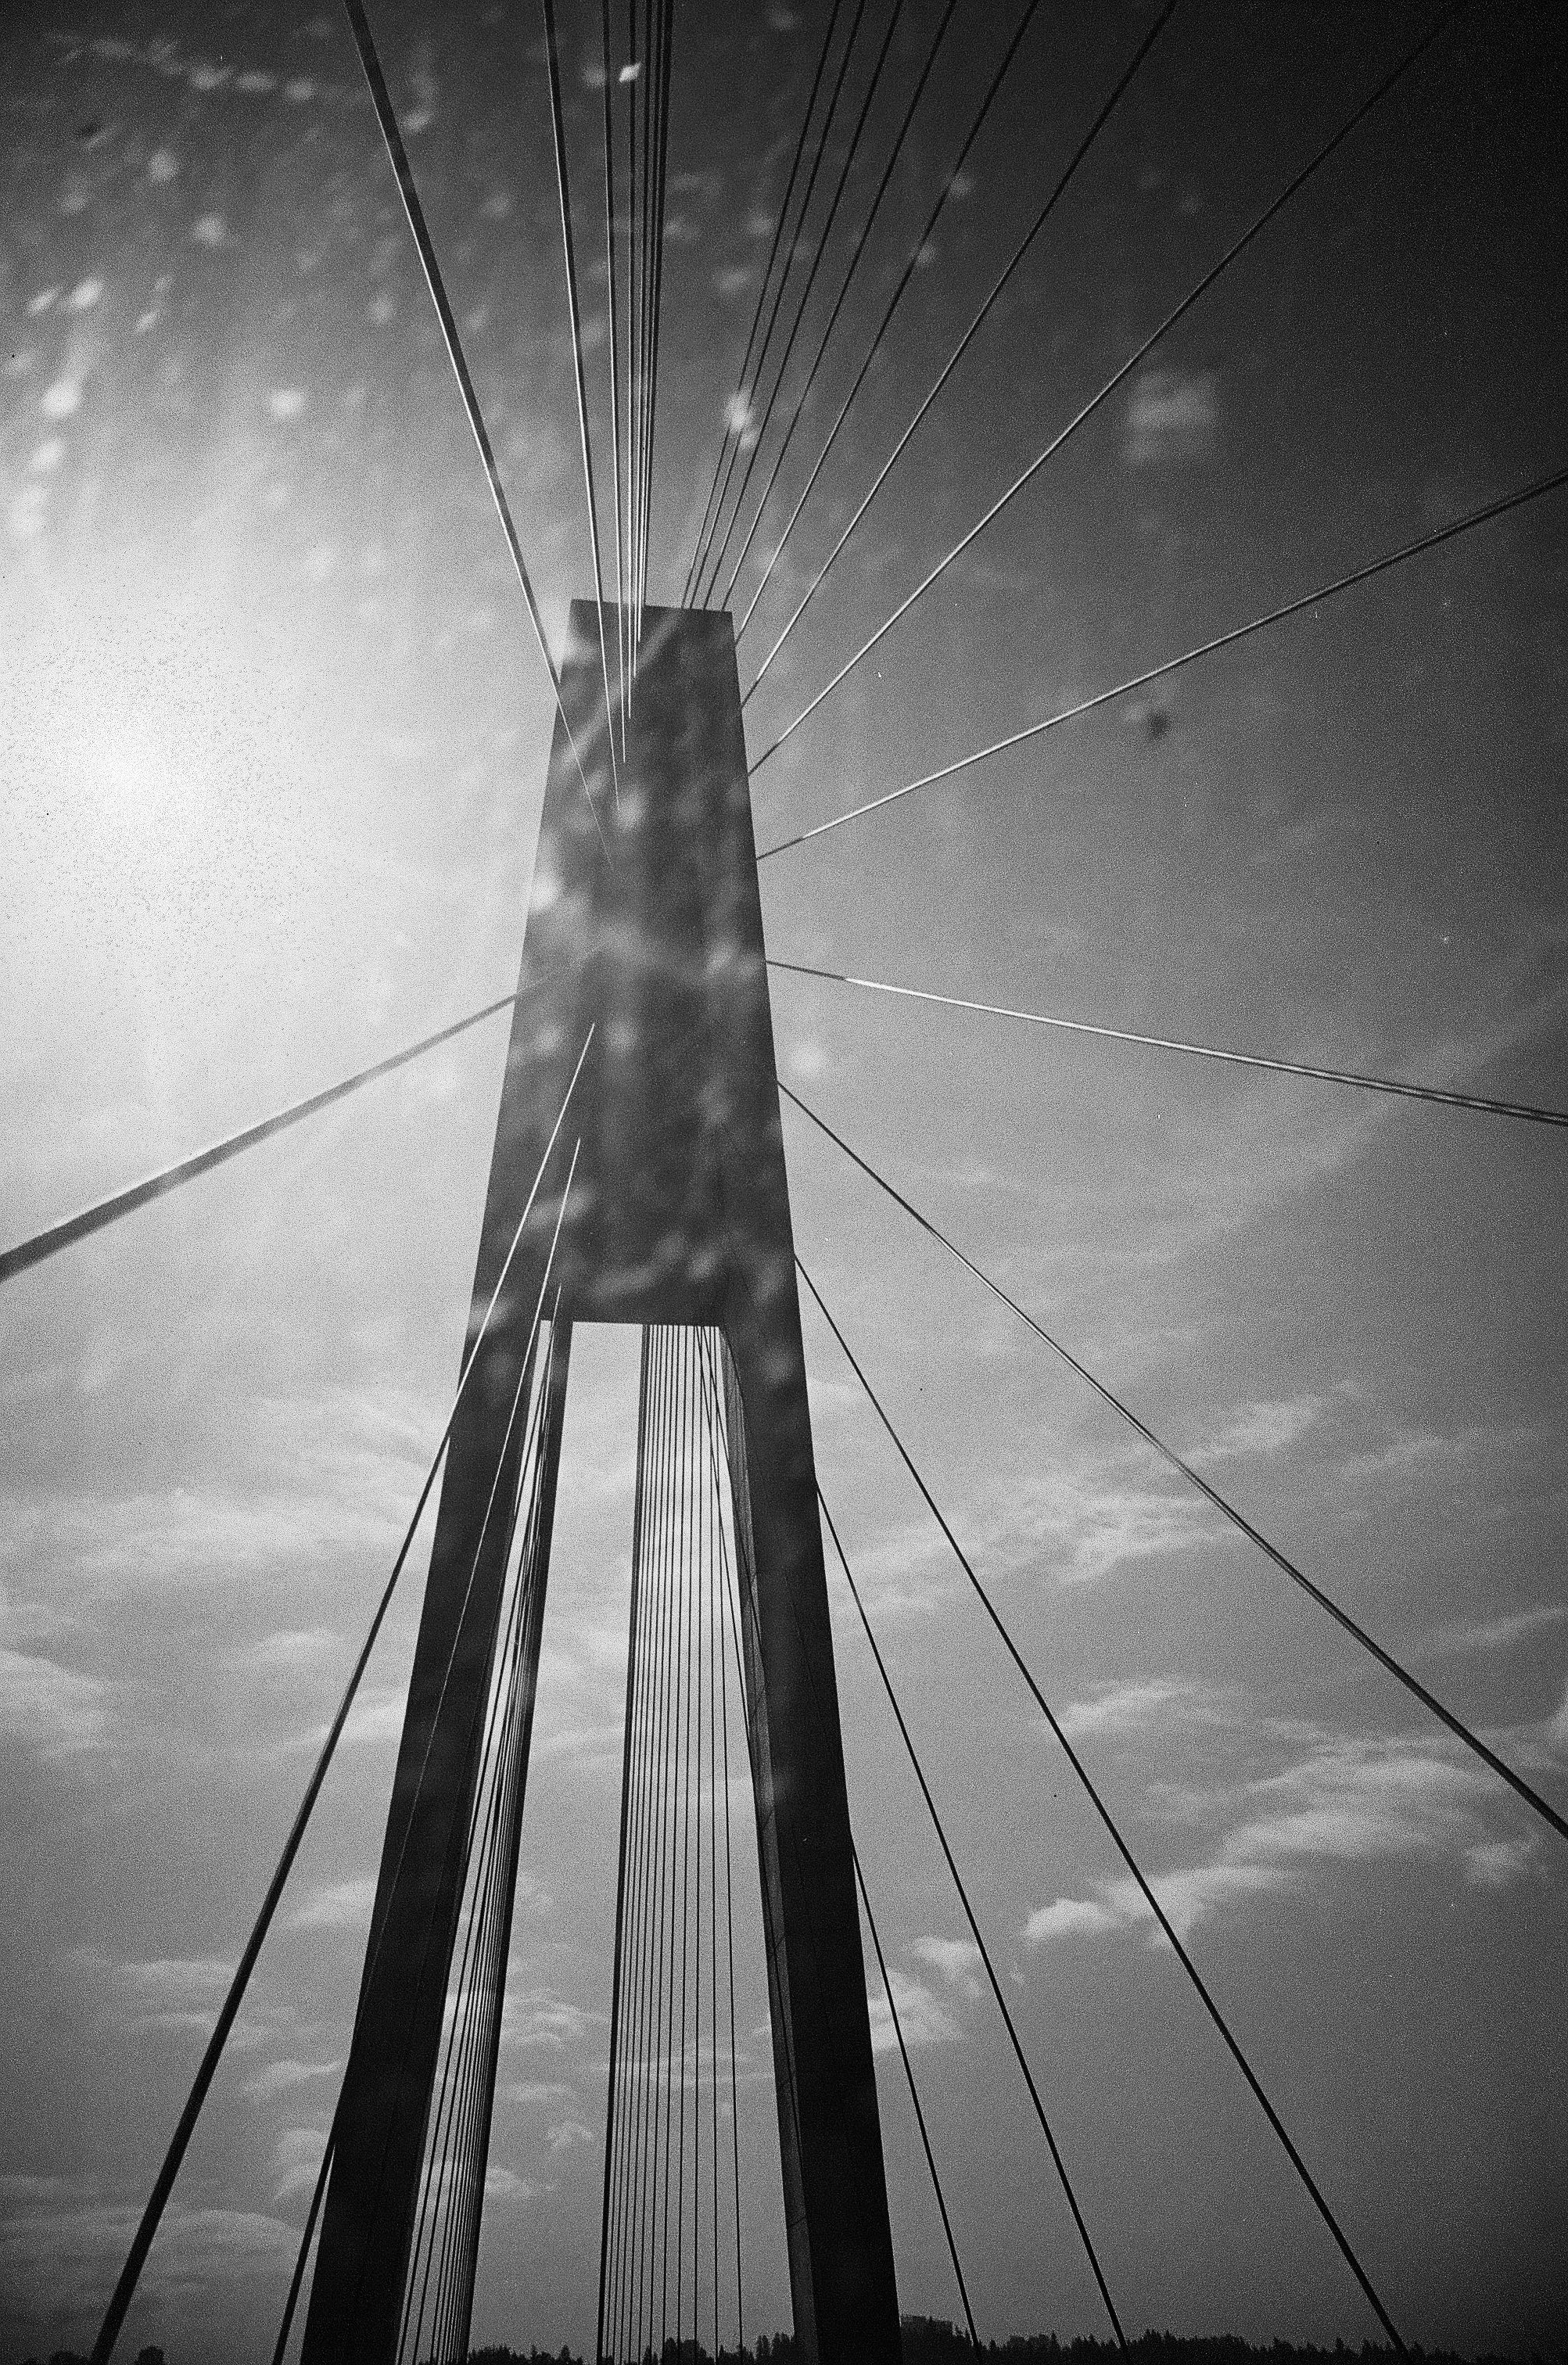
light, cloud, black and white, sky, white, bridge, night, sunlight, line, reflection, darkness, black, monochrome, symmetry, backlit, shape, lomo, lca, ilfordxp2super400, bridgecables, monochrome photography, atmosphere of earth